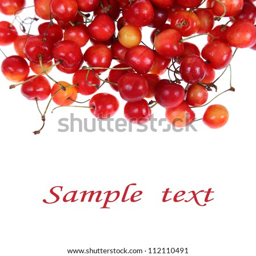
person isolated on a white background